638

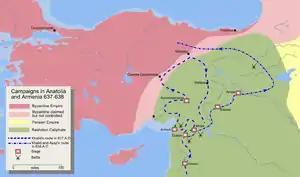
The Muslim invasion of Anatolia and Armenia

Year 638 (DCXXXVIII) was a common year starting on Thursday of the Julian calendar. The denomination 638 for this year has been used since the early medieval period, when the Anno Domini calendar era became the prevalent method in Europe for naming years.